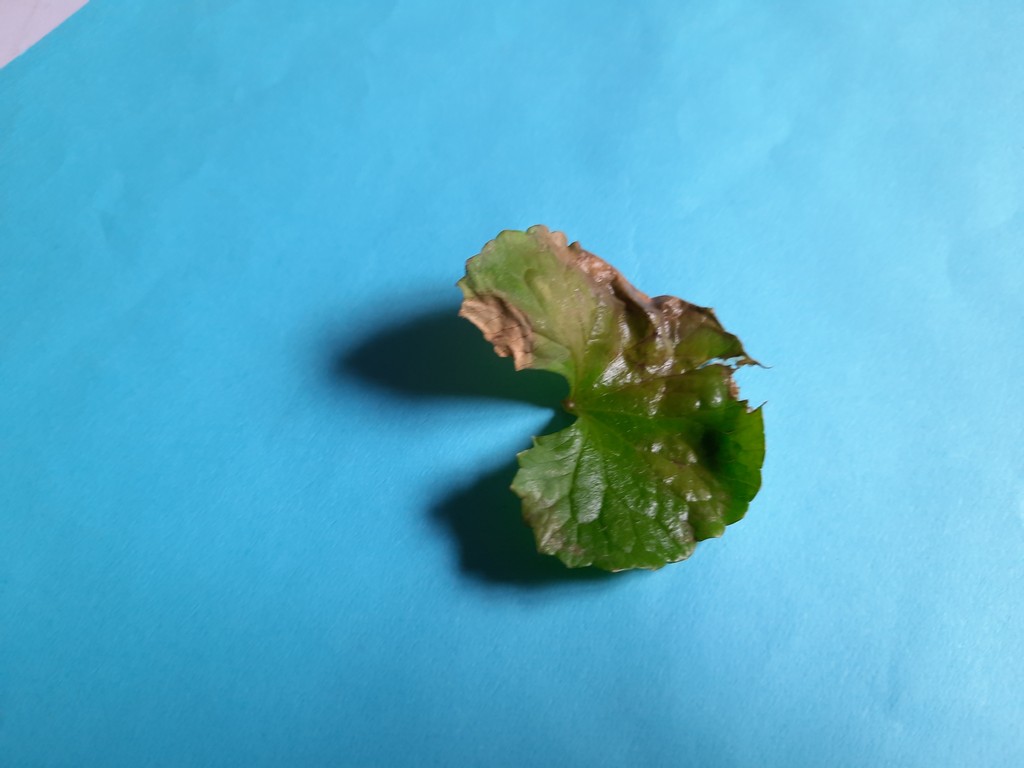
Label: Unhealthy